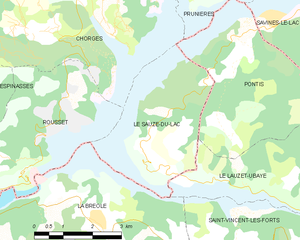
Carte des communes françaises: Le Sauze-du-Lac